Oriental carpets in Renaissance painting

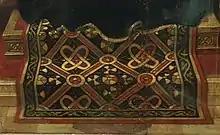
Petrus Christus, "The Virgin and Child Enthroned with Saints Jerome and Francis" (detail), 1457, with a realistic depiction of a pile-woven carpet. Städel Museum, Frankfurt

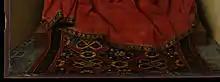
Jan van Eyck, "Lucca Madonna" (detail), . Städel Museum, Frankfurt

Activities of scientists and collectors beginning in the late 19th century have substantially increased the corpus of surviving Oriental carpets, allowing for more detailed comparison of existing carpets with their painted counterparts. Western comparative research resulted in an ever more detailed cultural history of the Oriental art of carpet weaving. This has in turn renewed and inspired the scientific interest in their countries of origin. Comparative research based on Renaissance paintings and carpets preserved in museums and collections continues to contribute to the expanding body of art historical and cultural knowledge.